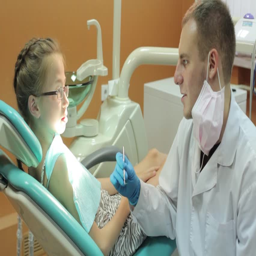
dentist talking to a little girl before treatment